Aulus Caecina Paetus

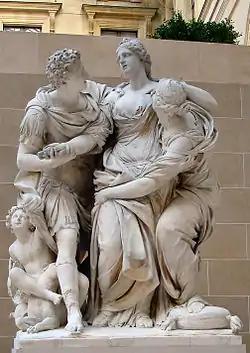
Arria et Paetus (Sculpture of Pierre Lepautre, 1681)

Aulus Caecina Paetus (died AD 42) was a Roman senator, who was condemned to death for his role in the revolt of Lucius Arruntius Camillus Scribonianus against the emperor Claudius. He was suffect consul in the "nundinium" of September to December 37 with Gaius Caninius Rebilus as his colleague.